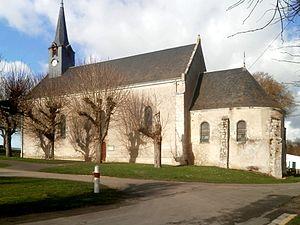
L'église du Boulay
Le Boulay est une commune française située dans le département d'Indre-et-Loire, en région Centre-Val de Loire, dans la région naturelle de la Gâtine de Touraine.